Charles Sheeler

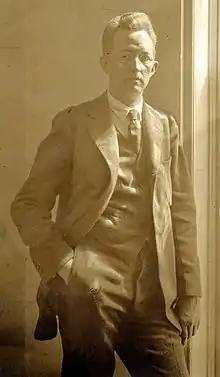
"Charles Sheeler standing next to a window." c. 1910.

Charles Sheeler (July 16, 1883 – May 7, 1965) was an American artist known for his Precisionist paintings, commercial photography, and the 1921 avant-garde film, "Manhatta", which he made in collaboration with Paul Strand. Sheeler is recognized as one of the early adopters of modernism in American art.